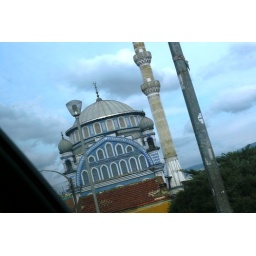
Quickly taken from a car window on the ride in from the airport.